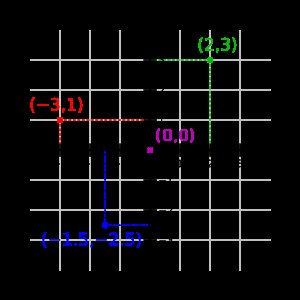
Kartesisk koordinatsystem
Princippet i et kartesisk koordinatsystem, her vist ved fire forskellige punkter med deres tilhørende koordinatsæt
Et kartesisk koordinatsystem er en type af koordinatsystem, som har et retvinklet koordinatsystem. Dermed forstås at alle punkter i koordinatsystemet opfattes en skæring mellem linjer parallelle med akserne, hvorved der opstår en ret vinkel mellem disse linjer, som det ses på billedet. Det har navn efter René Descartes.